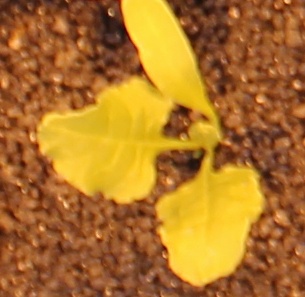
Label: Sugar beet